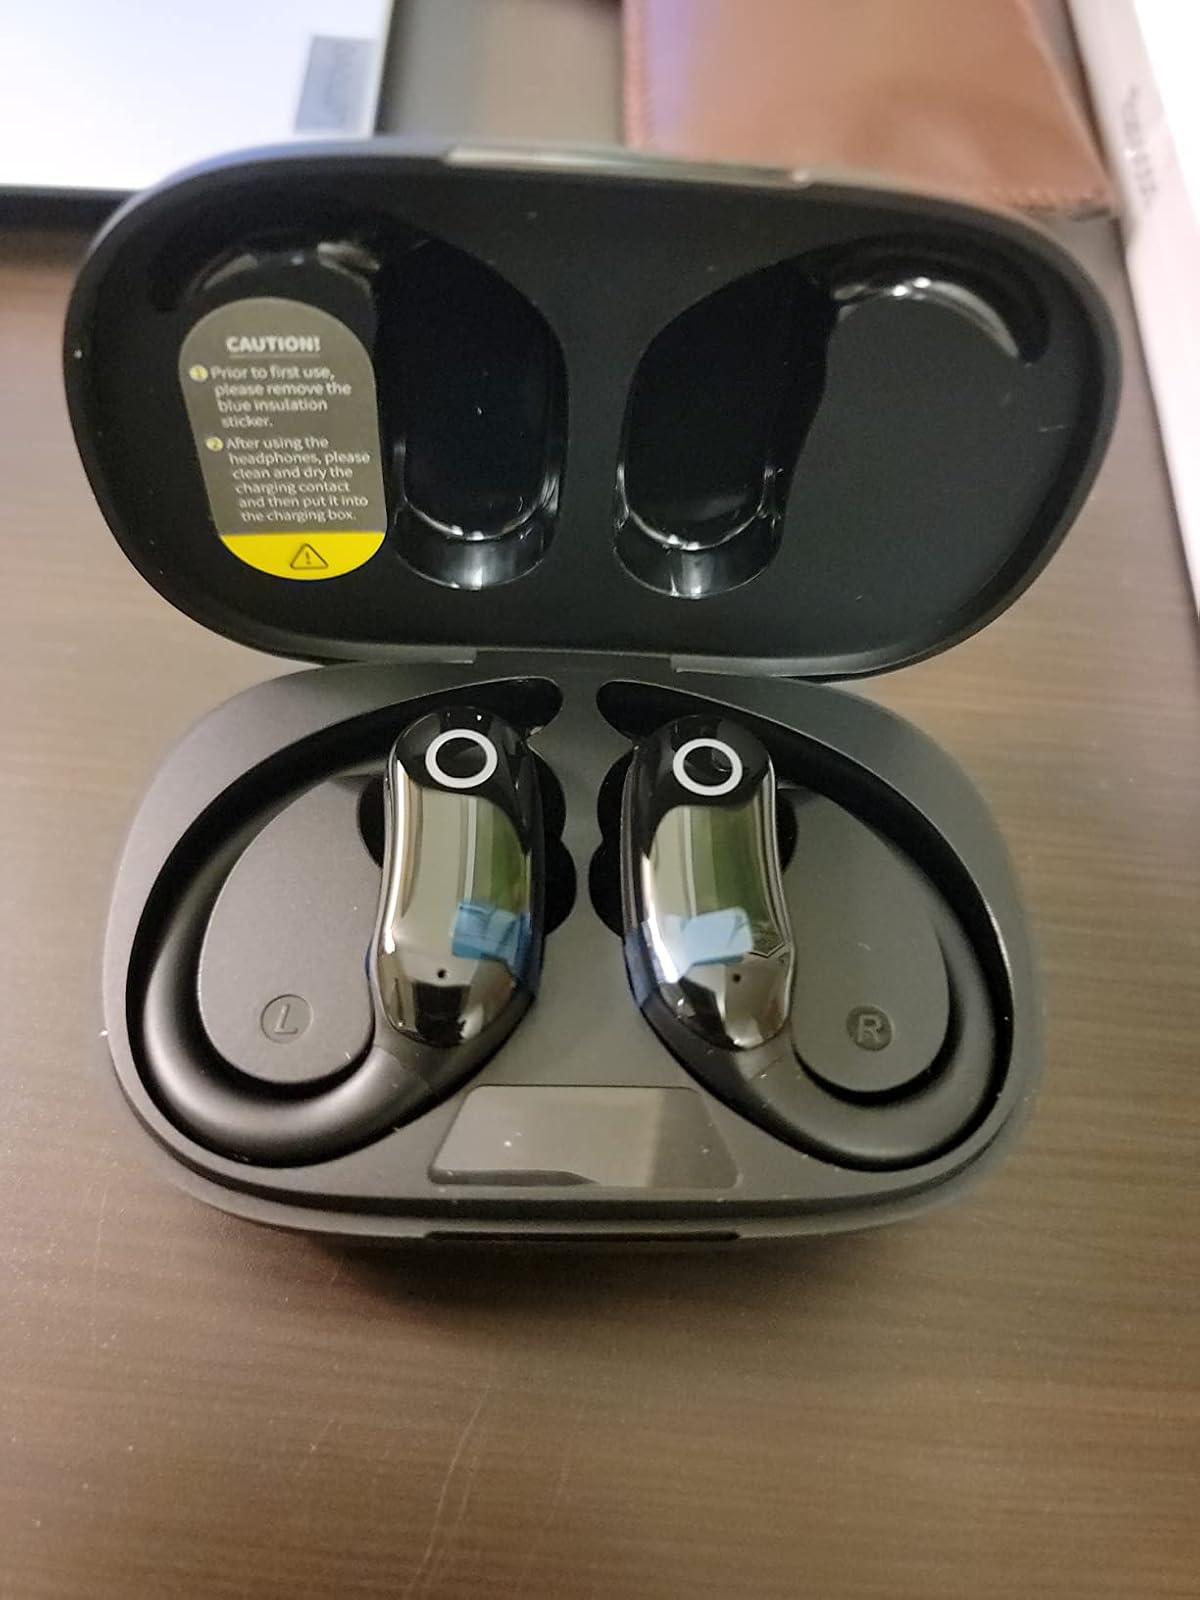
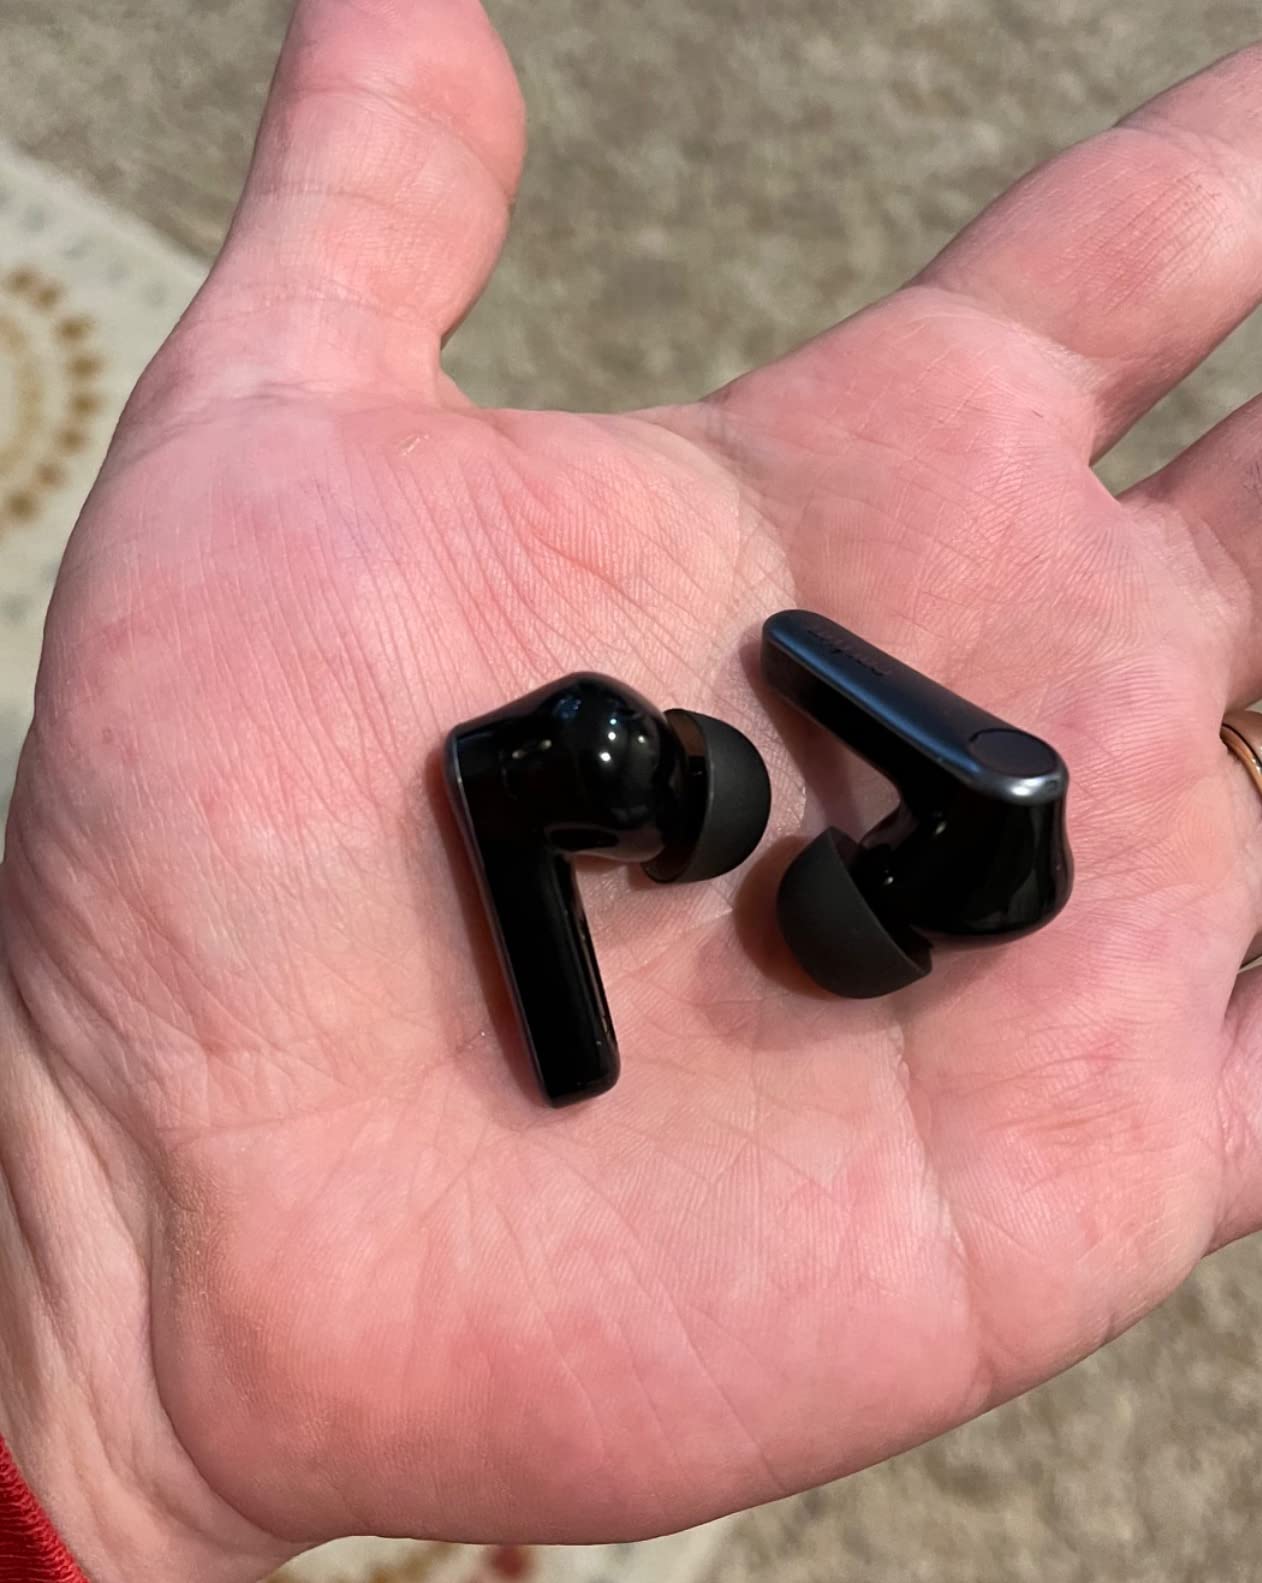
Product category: earbuds
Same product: no